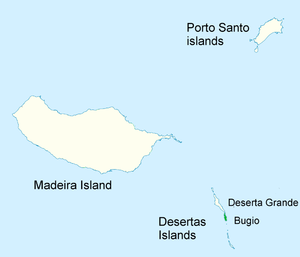
Porto Santo / Turisme
Porto Santo er en portugisisk er en 42 km² og 9 km lang og 6 km bred ø som ligger ca. 42 km nordøst for Madeira i Nordatlanten. Administrativt er den en del af den autonome region Madeira. Den største by på øen er Porto Santo, også kaldt Vila Baleira. I 2014 havde kommunen og øen 5483 indbyggere. Øen har en flyplads med rute til Funchal, som kun ligger 15 minutter væk med fly. Den er den nordligste og østligste af Madeiraøerne. Den nærmeste by er Machico på Madeira i sydvest. Beboerne lever overvejende af fiskeri og turisme. Øens eneste større er Vila Baleira ved den flade sydkyst, hvor næsten alle øens beboere lever. Porto Santo er en af de seks kredse i Portugal, der kun omfatter en kommune.